Hohenneuffen Castle

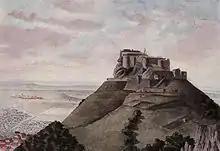
Hohenneuffen Castle in 1822

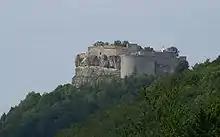
Hohenneuffen Castle

There is evidence for a pre-historic, Iron Age settlement on Hohenneuffen. It functioned as an outpost for the oppidum at "Heidengraben" during the late La Tène period in the first century BCE.